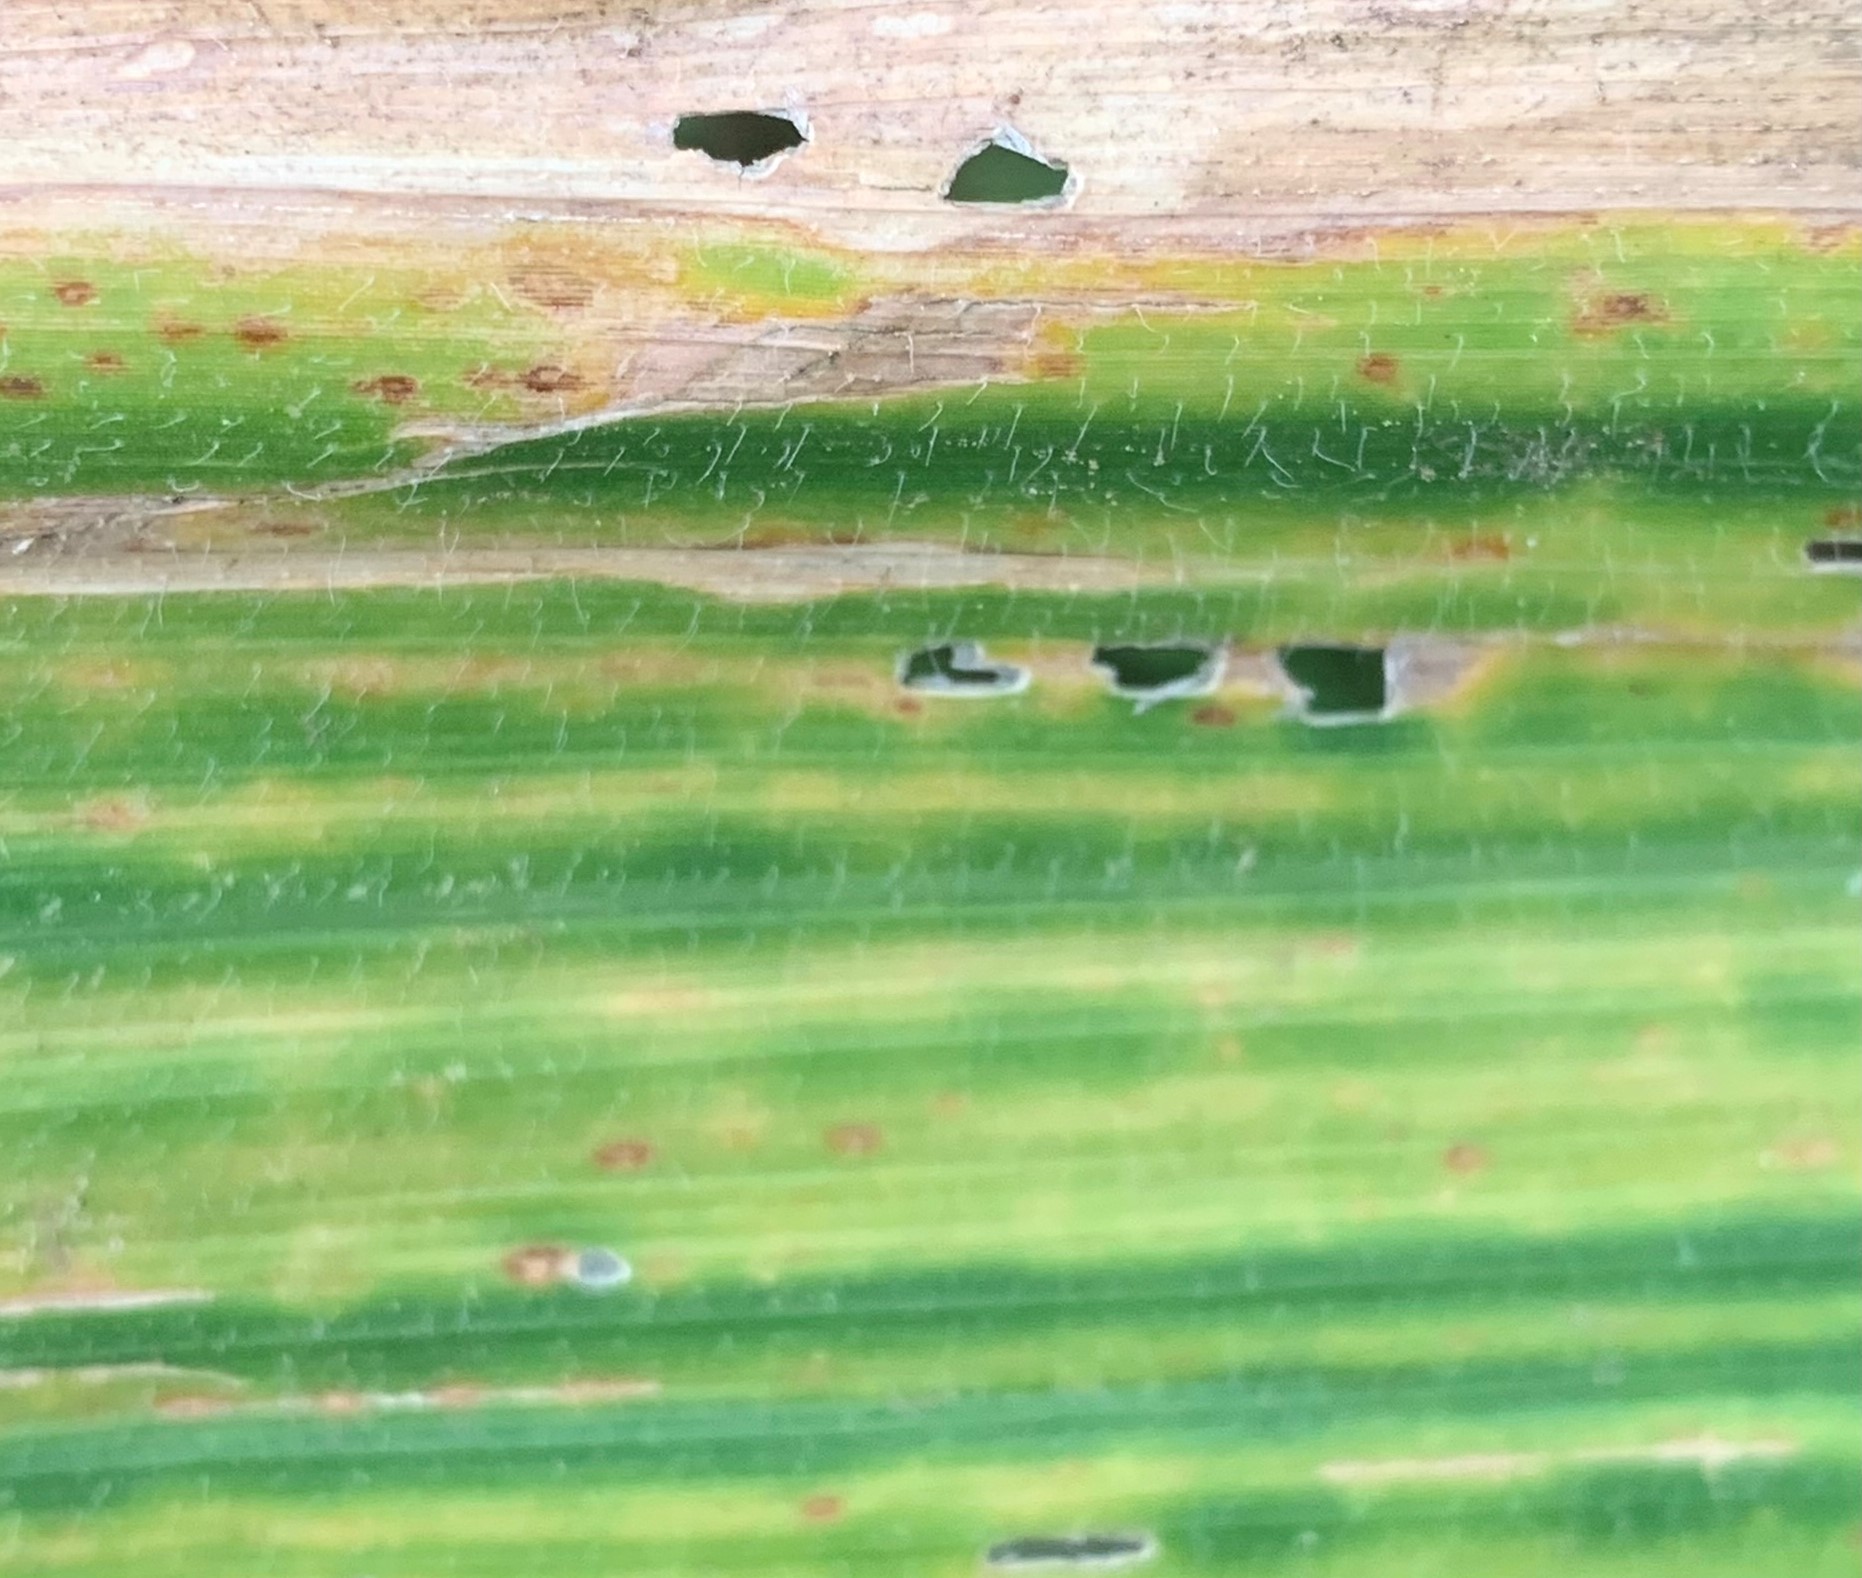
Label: MLN